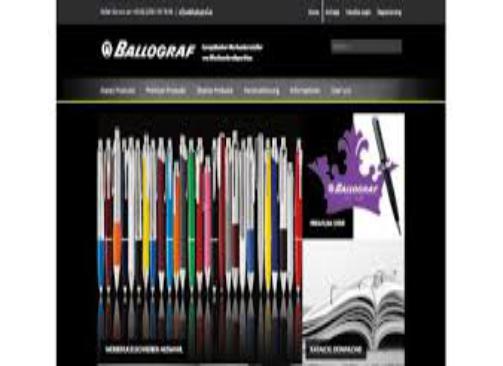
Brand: ballograf
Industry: Necessities